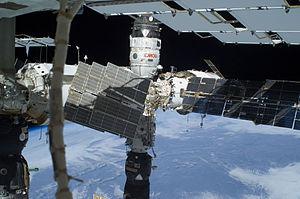
Poisk ou MRM2 est un module spatial russe de la Station spatiale internationale de petite taille qui dispose d'un port d'amarrage pour les vaisseaux spatiaux et dispose d'un sas pour les sorties extravéhiculaires. Il est entré en service en novembre 2009. Poisk permet également de réaliser des expériences scientifiques à l'intérieur et à l'extérieur du module. C'est le premier module russe ajouté à la station spatiale depuis 2001. Outre sa fonction principale, il est conçu pour permettre des sorties extravéhiculaires
Le segment orbital russe est un des deux segments de la Station spatiale internationale, soit la partie de la Station spatiale composée des éléments construits en Russie et exploité par l'Agence spatiale russe.